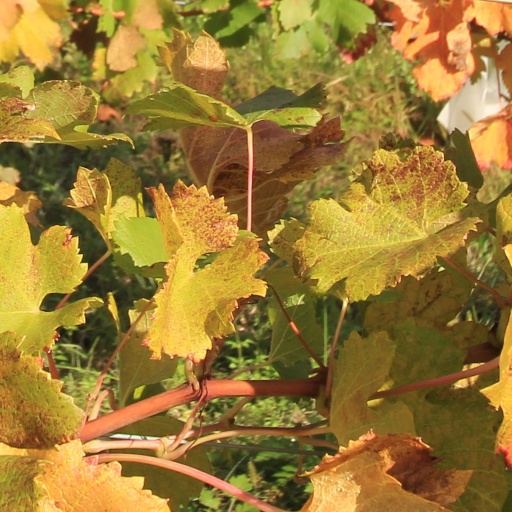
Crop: grape